Wage

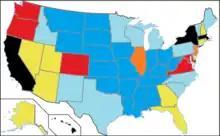
A heat map of the United States by living wage for a single, childless individual according to the MIT living wage calculator as of 2023

In the second quarter of 2022, the total U.S. labor costs grew up 5.2% year over year, the highest growth since the starting point of the serie in 2001.